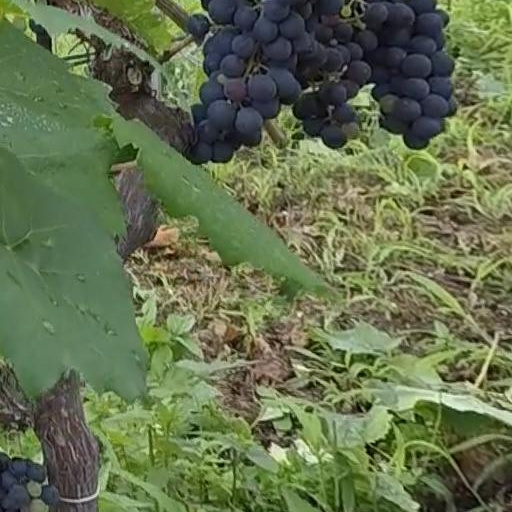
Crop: grape